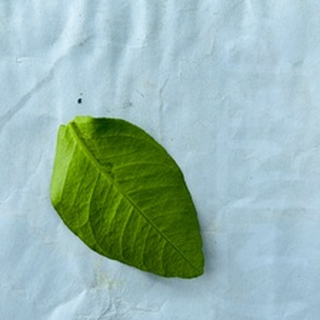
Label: healthy_lemon